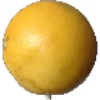
Label: white_grapefruit